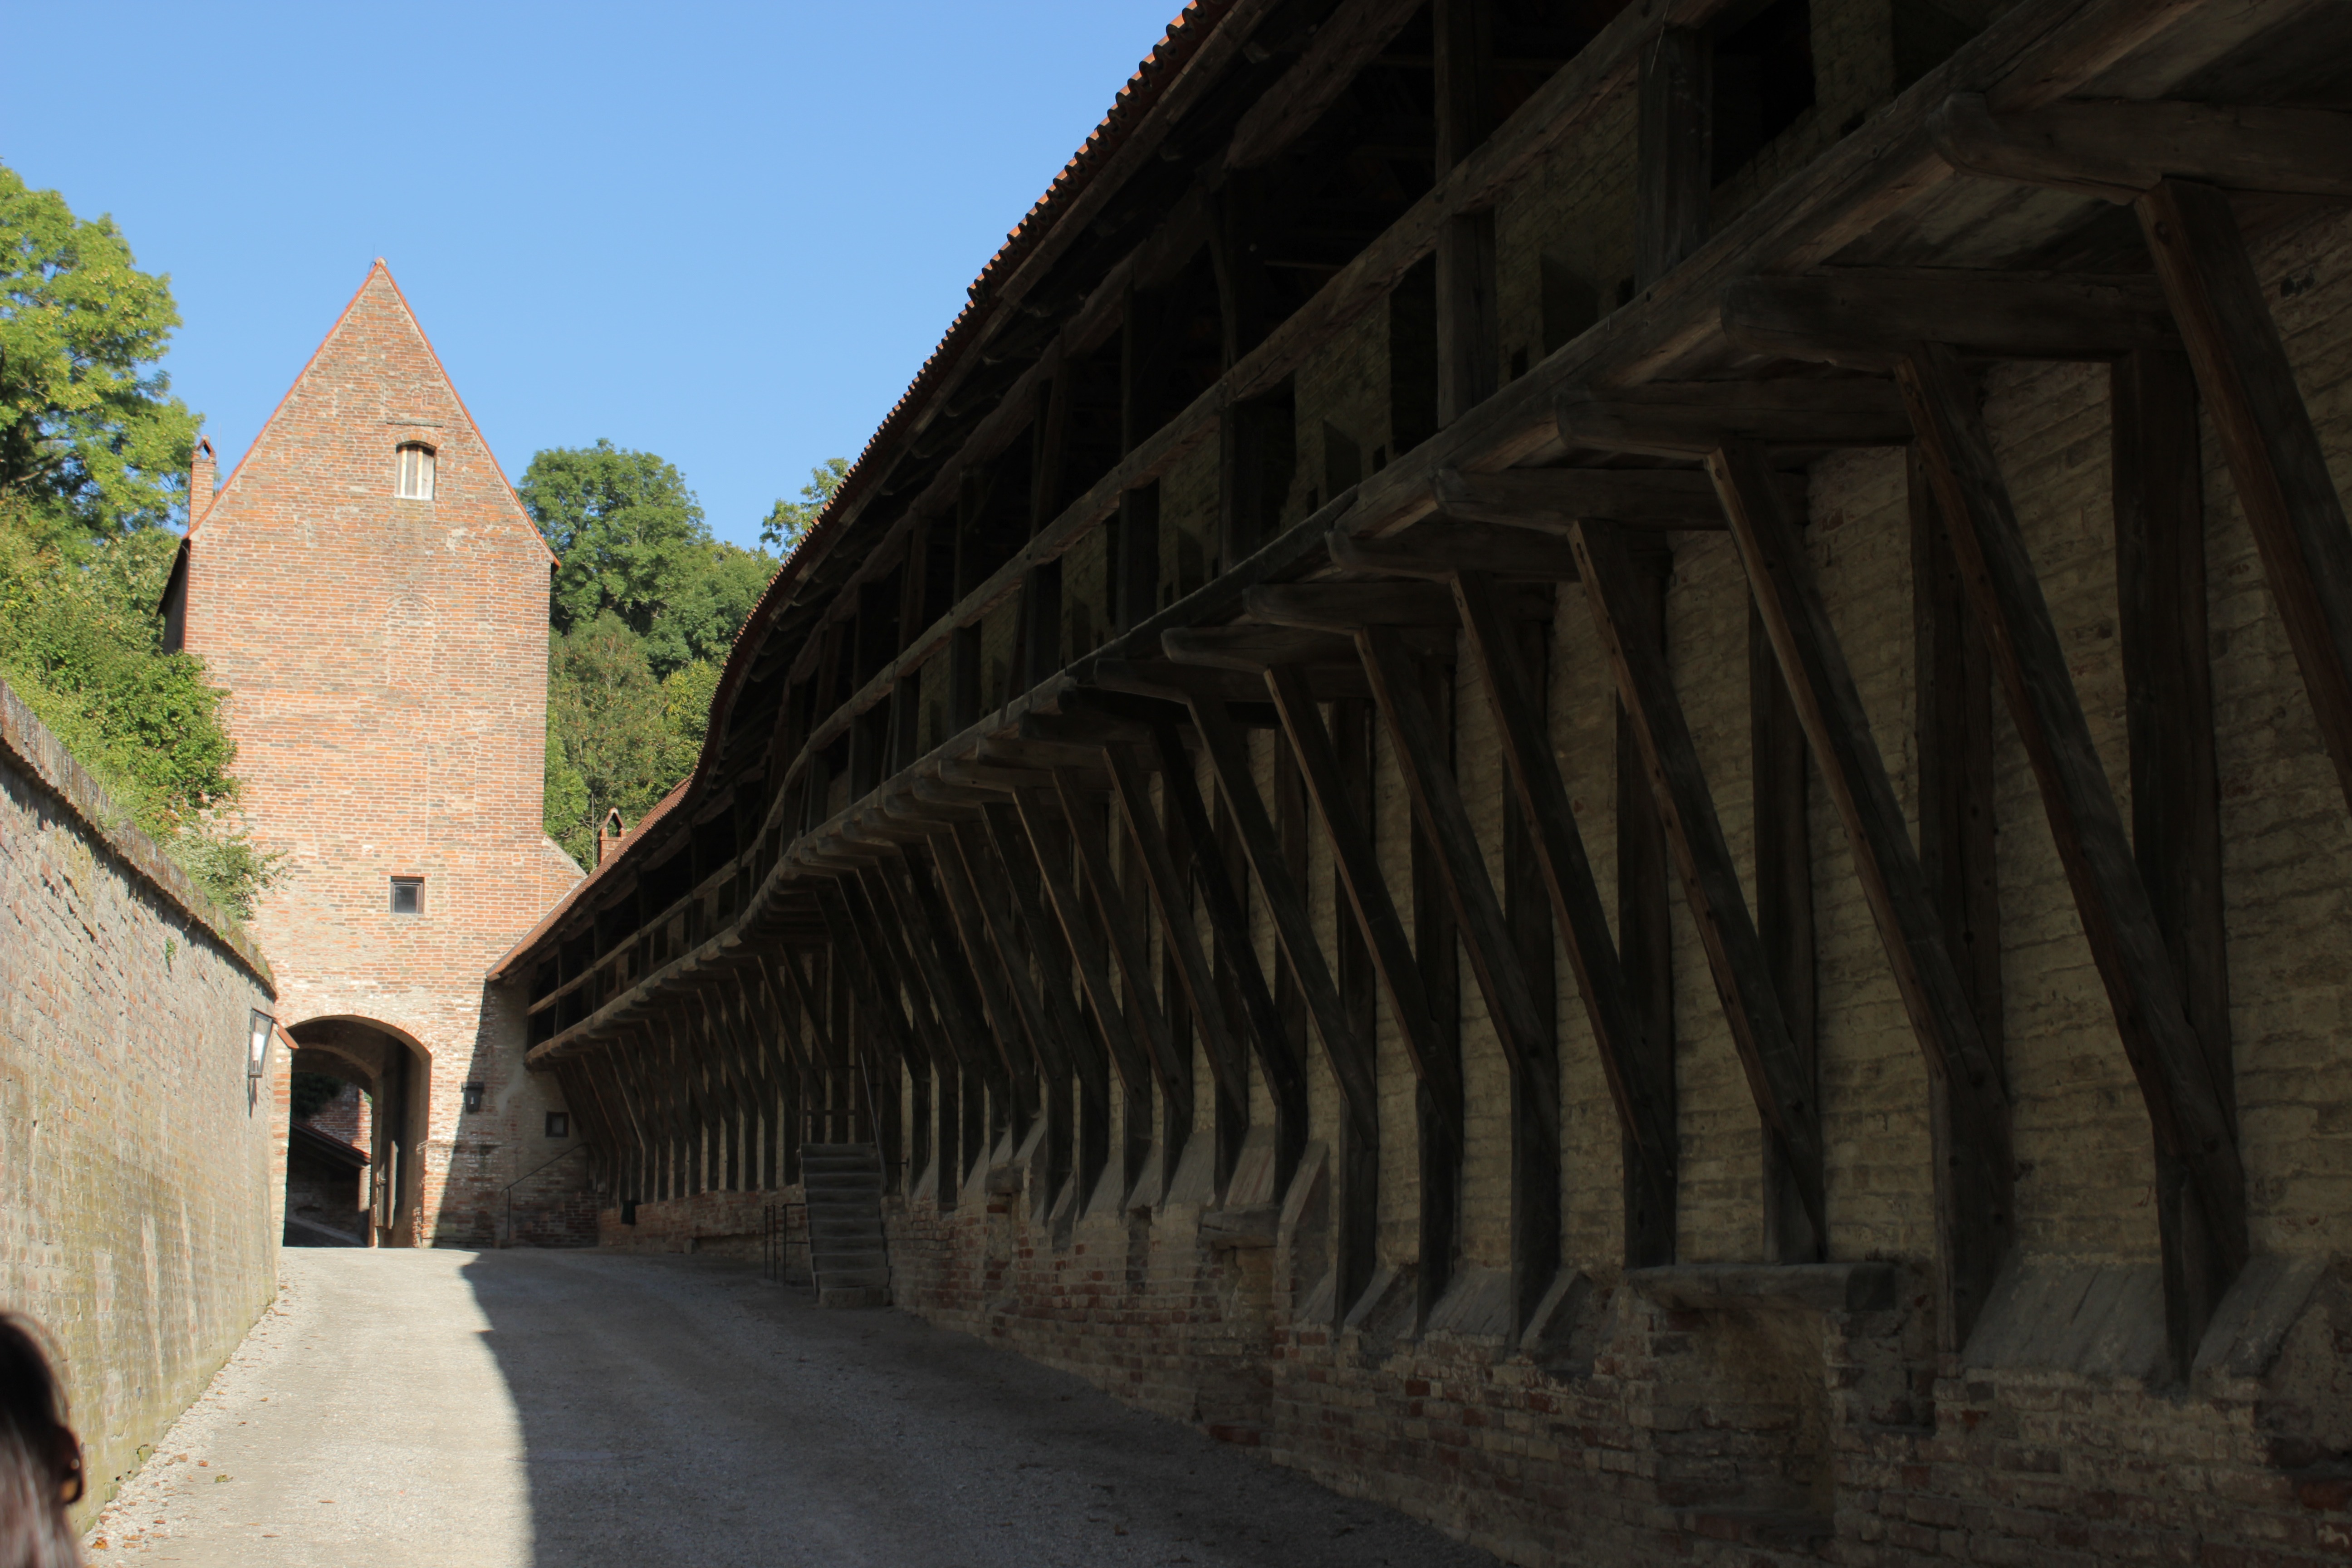
architecture, road, wall, arch, castle, places of interest, ruins, infrastructure, bavaria, trausnitz castle, landshut, ancient history